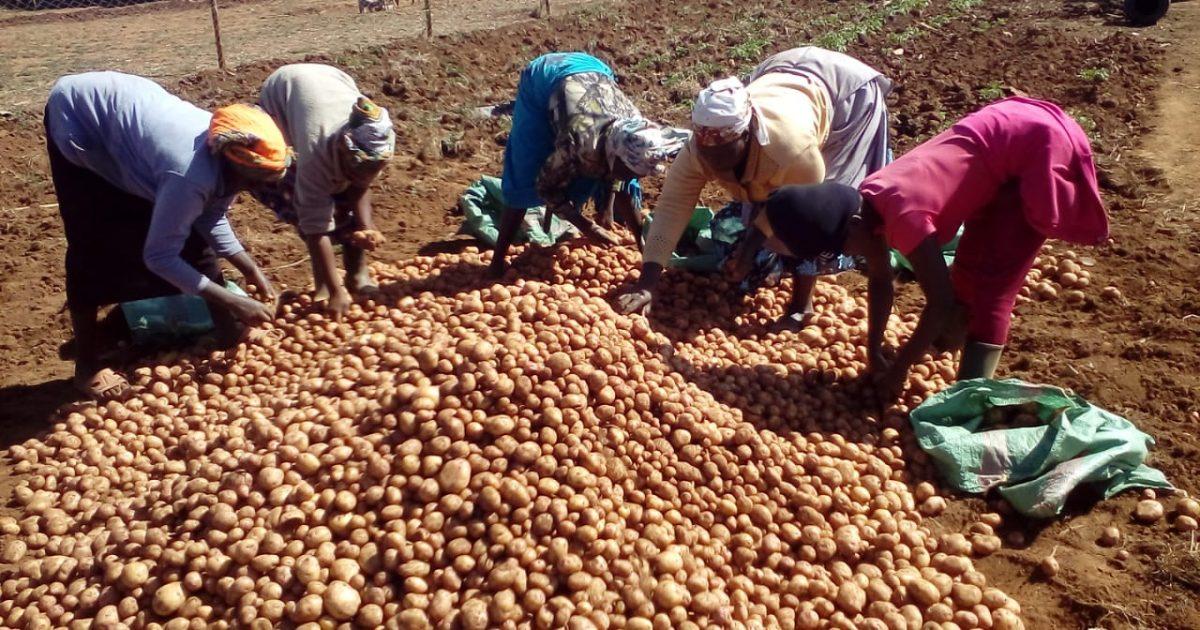
Wakulima watano wanawake wakichambua zao la viazi mviringo lililovunwa na kuwekwa kwenye ardhi. Wanavipakia katika magunia ili waweze kusafirisha na kupeleka sokoni kwa ajili ya kuuzwa na waweze kujipatia kipato.